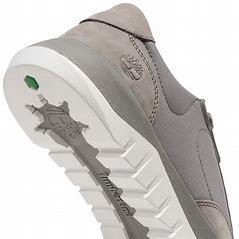
Brand: Timberland
Model: Supaway